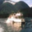
Label: ship